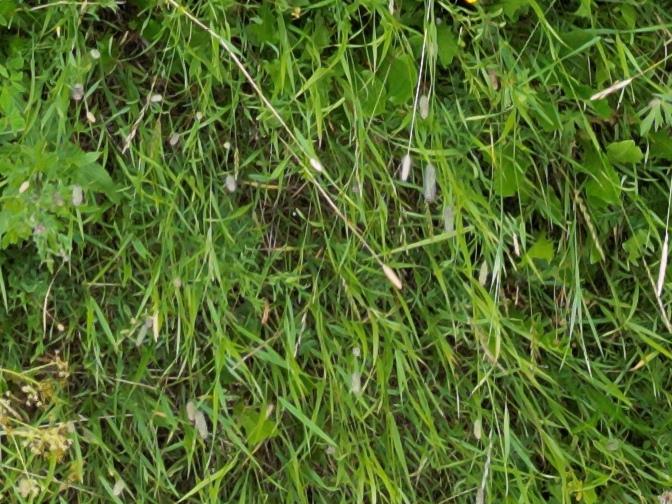
Flowers visible: yarrow flowers, yarrow flowers, yarrow flowers